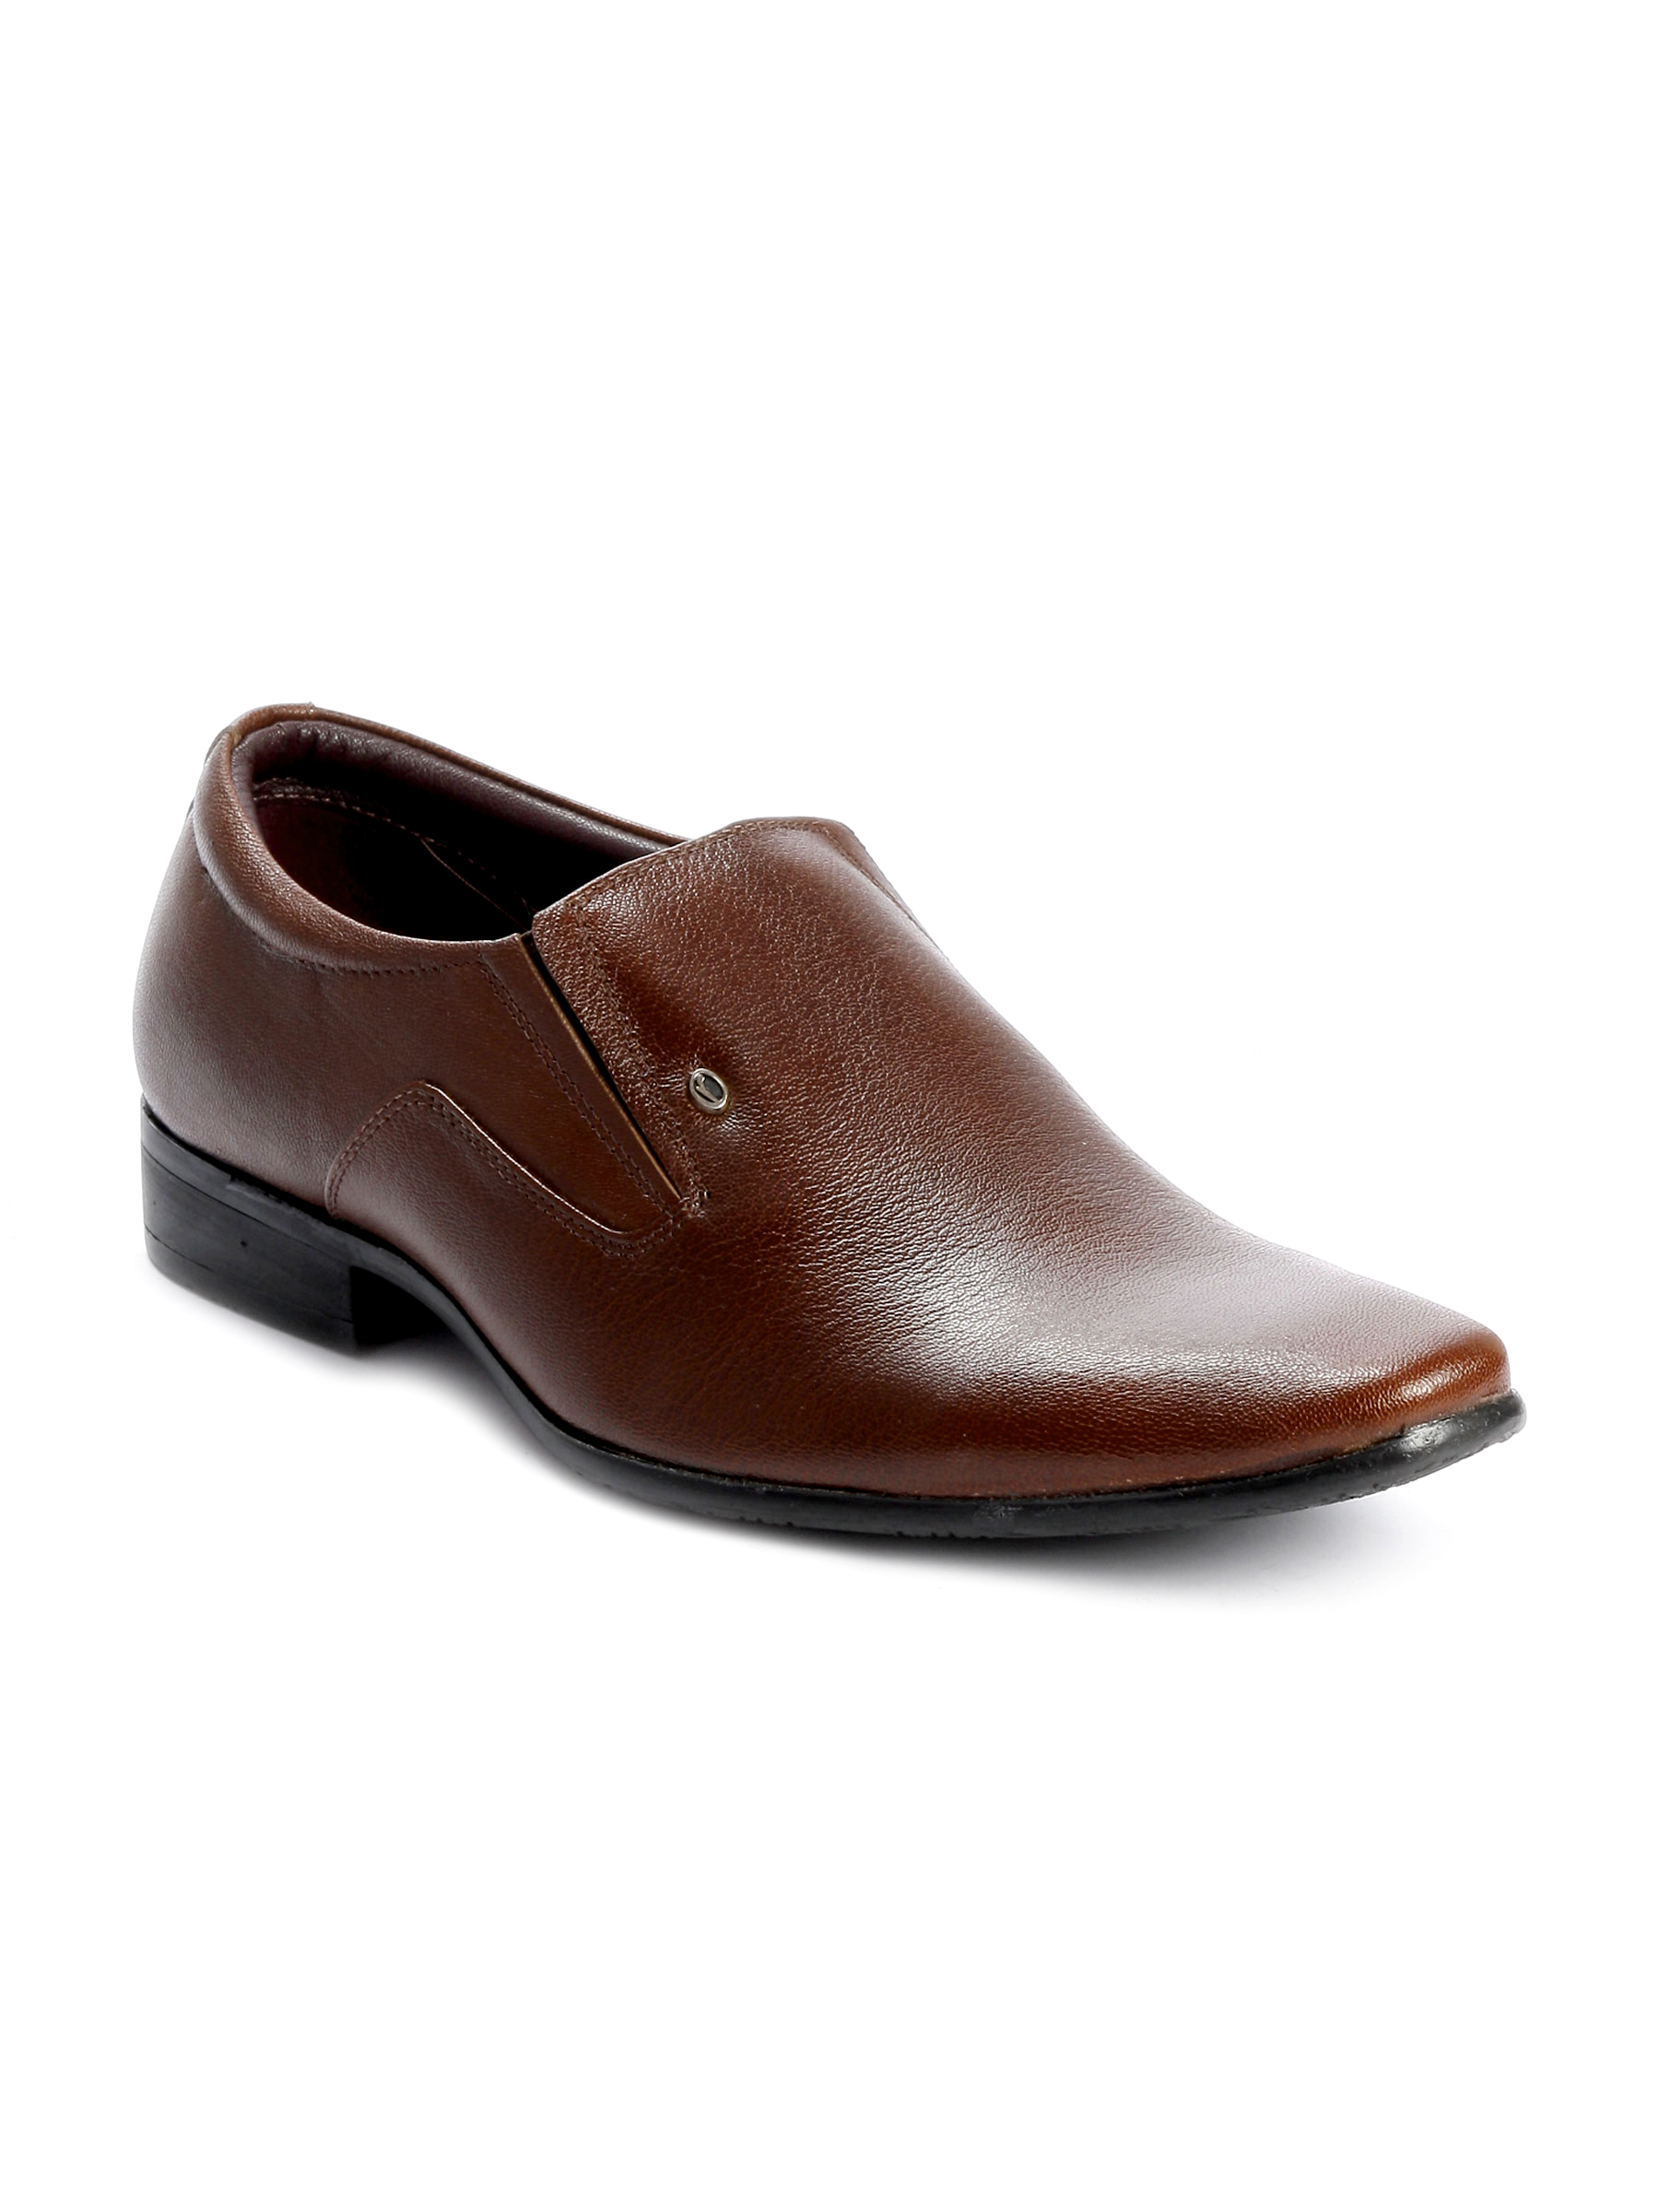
Buckaroo Men Nieves Brown Formal Shoe
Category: Footwear / Shoes / Formal Shoes
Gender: Men
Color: Brown
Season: Winter 2011
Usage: Formal